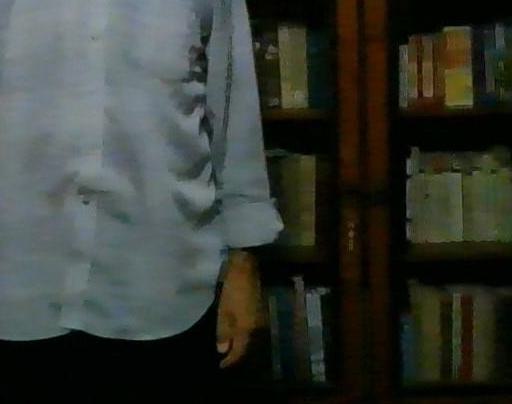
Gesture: no_gesture